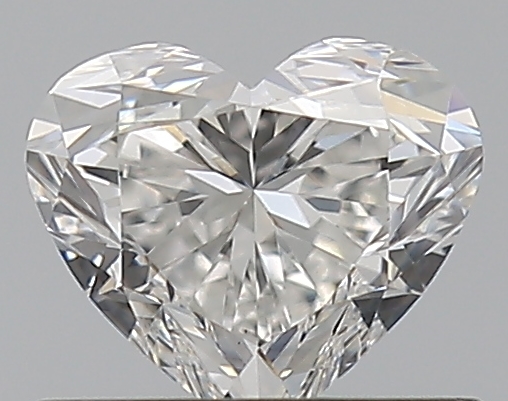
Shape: heart
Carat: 0.53
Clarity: VS2
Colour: G
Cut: EX
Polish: EX
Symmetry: VG
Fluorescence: N
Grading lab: GIA
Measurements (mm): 4.79 x 5.57 x 3.33